2012 Boston Marathon

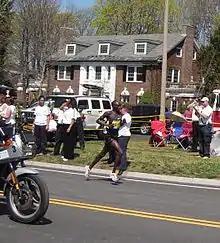
Men's runner-up Levy Matebo at Heartbreak Hill.

In the men's race, fifteen runners reached the halfway point in a time of 1:06:11 hours (some minutes slower than previous years). Soon after, Mathew Kisorio upped the pace and reduced the leading pack to himself, Matebo, Mutai, Chebet, Wesley Korir and Laban Korir. After Kisorio and Matebo had broken away and defending champion Mutai had pulled out of the race altogether.